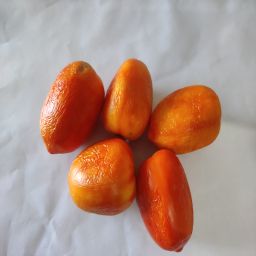
Crop: Tomato
Quality: Old